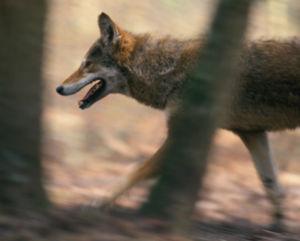
Le refuge faunique national d'Alligator River est un National Wildlife Refuge, c'est-à-dire une aire protégée destinée à la préservation de la faune et de la flore, situé au Nord-Est de l'État de Caroline du Nord. Il est administré par le United States Fish and Wildlife Service. Il a été créé le 14 mars 1984 pour la protection d'un milieu unique d'habitat des marais, les pocosins et des espèces animales qui y vivent. Les visiteurs y viennent surtout pour les loups rouges.